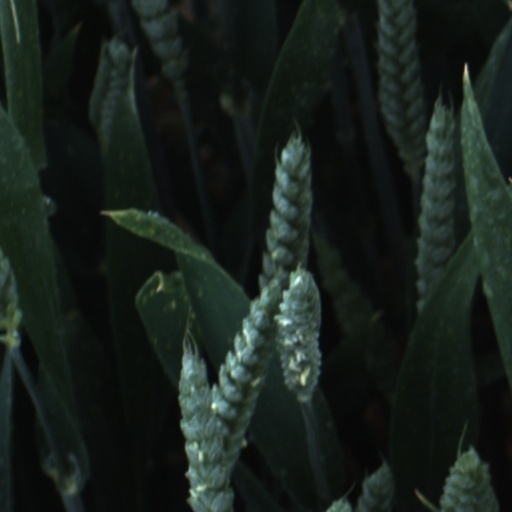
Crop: wheat